British Rail Class 52

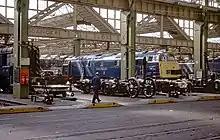
D1015 "Western Champion" in Swindon Works

Experience showed that the Bristol-Siddeley-Maybach engines were superior to those made by North British Locomotive Company-MAN and although the use of twin engines in the same locomotive was new, the design did not produce any insurmountable problems. In the end the diesel-hydraulic experiment foundered on low fleet numbers, poor maintenance conditions and design issues; not on its German heritage or development of a novel configuration. BR's Swindon Works maintained all the diesel-hydraulic locomotives, and their early demise resulted in a much reduced workload and hastened its eventual closure in 1986.